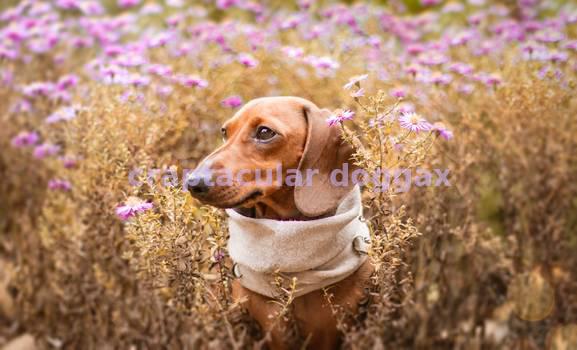
Label: Watermark